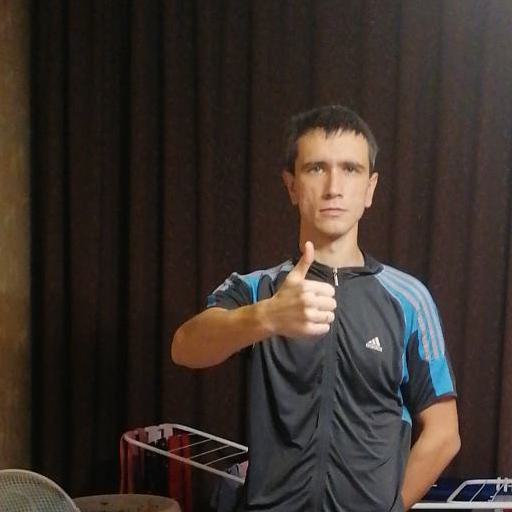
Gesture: like